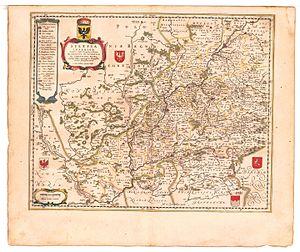
Le duché de Świdnica-Jawor est un ancien duché médiévale en Basse-Silésie dont le siège était à Jawor, puis à Świdnica.
Zielona Góra [ʑeˈlɔna ˈɡura] est une ville de Pologne dans la voïvodie de Lubusz dont elle est le siège de la diétine régionale.
Maria Cunitz ou Maria Cunitia est une astronome née en Silésie. Elle est l'auteur de l'ouvrage Urania propitia dans lequel elle apporte de nouvelles tables, de nouvelles éphémérides et une nouvelle solution élégante au problème de Kepler. Le cratère Cunitz sur Vénus est nommé d'après elle. Le planétoïde Mariacunitia est nommé en son honneur.